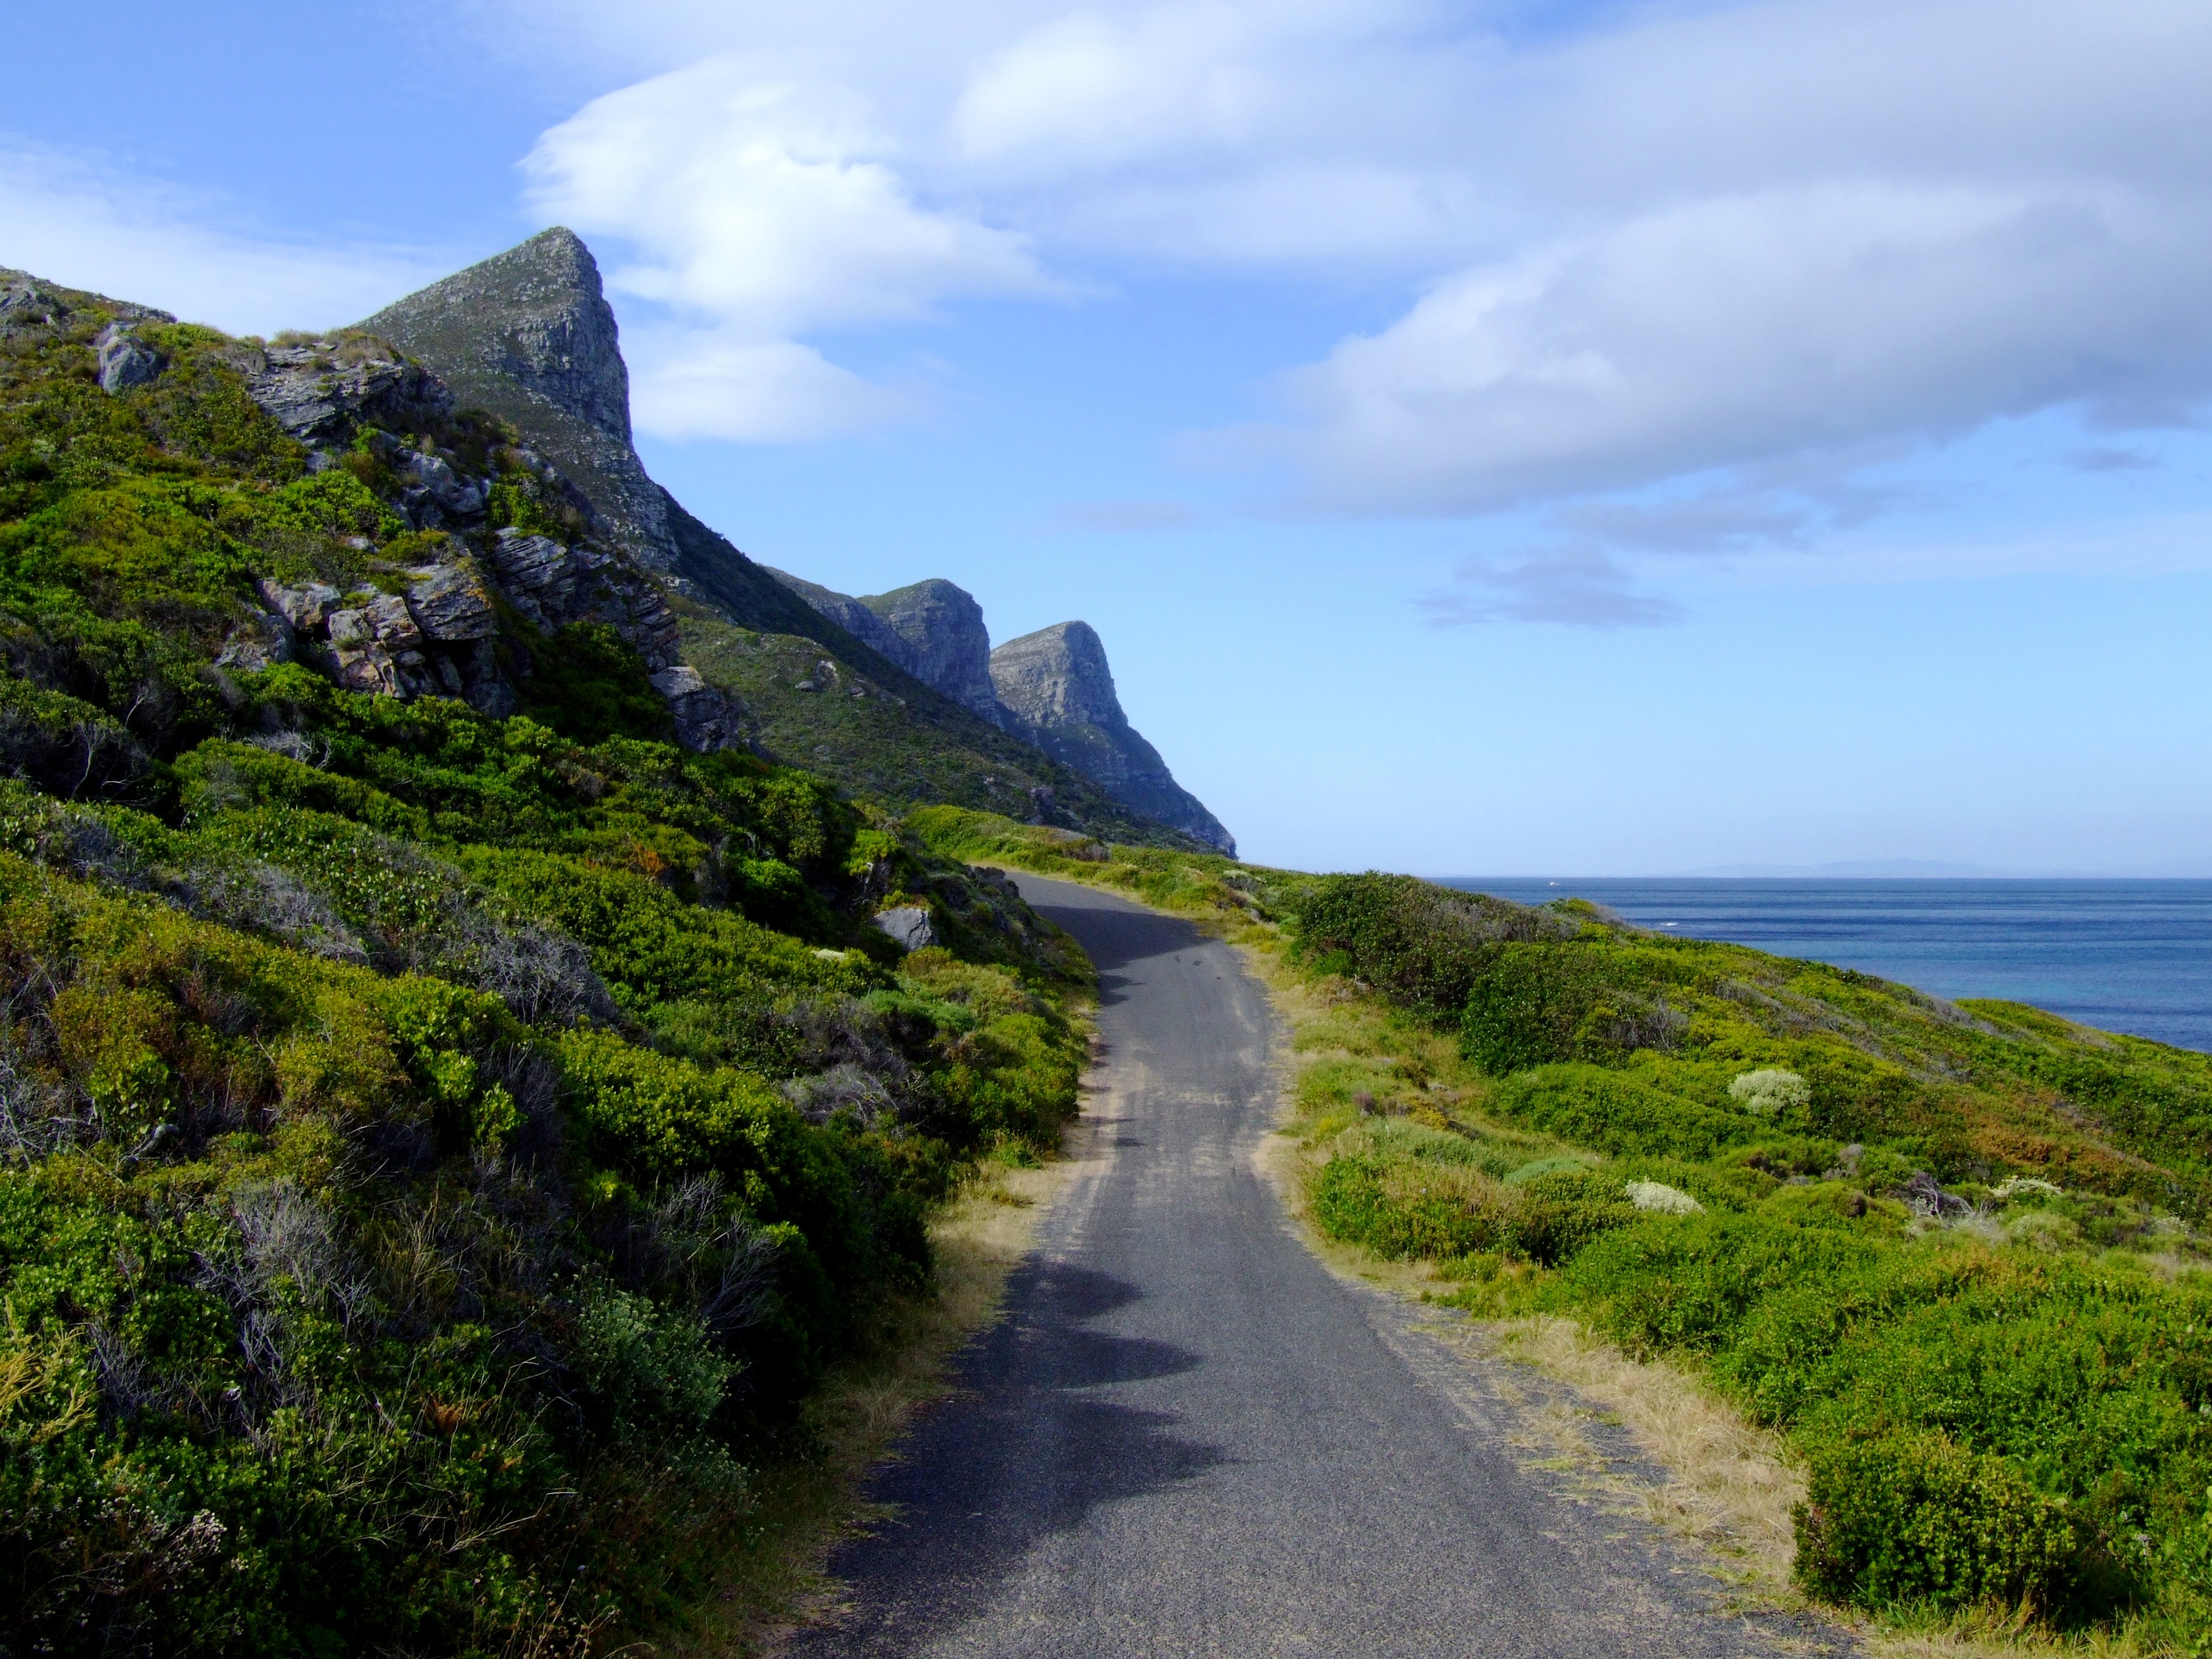
landscape, sea, coast, water, nature, mountain, hill, valley, mountain range, cliff, fjord, highland, terrain, national park, reserve, plateau, loch, coastal landscape, south africa, indian ocean, landform, sea bay, nature reserve, mountain pass, nature paradise, cape of good hope, garden route, conservation park, geographical feature, mountainous landforms, falsebay